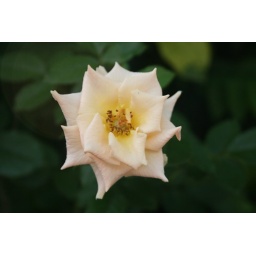
flowers in front of the house